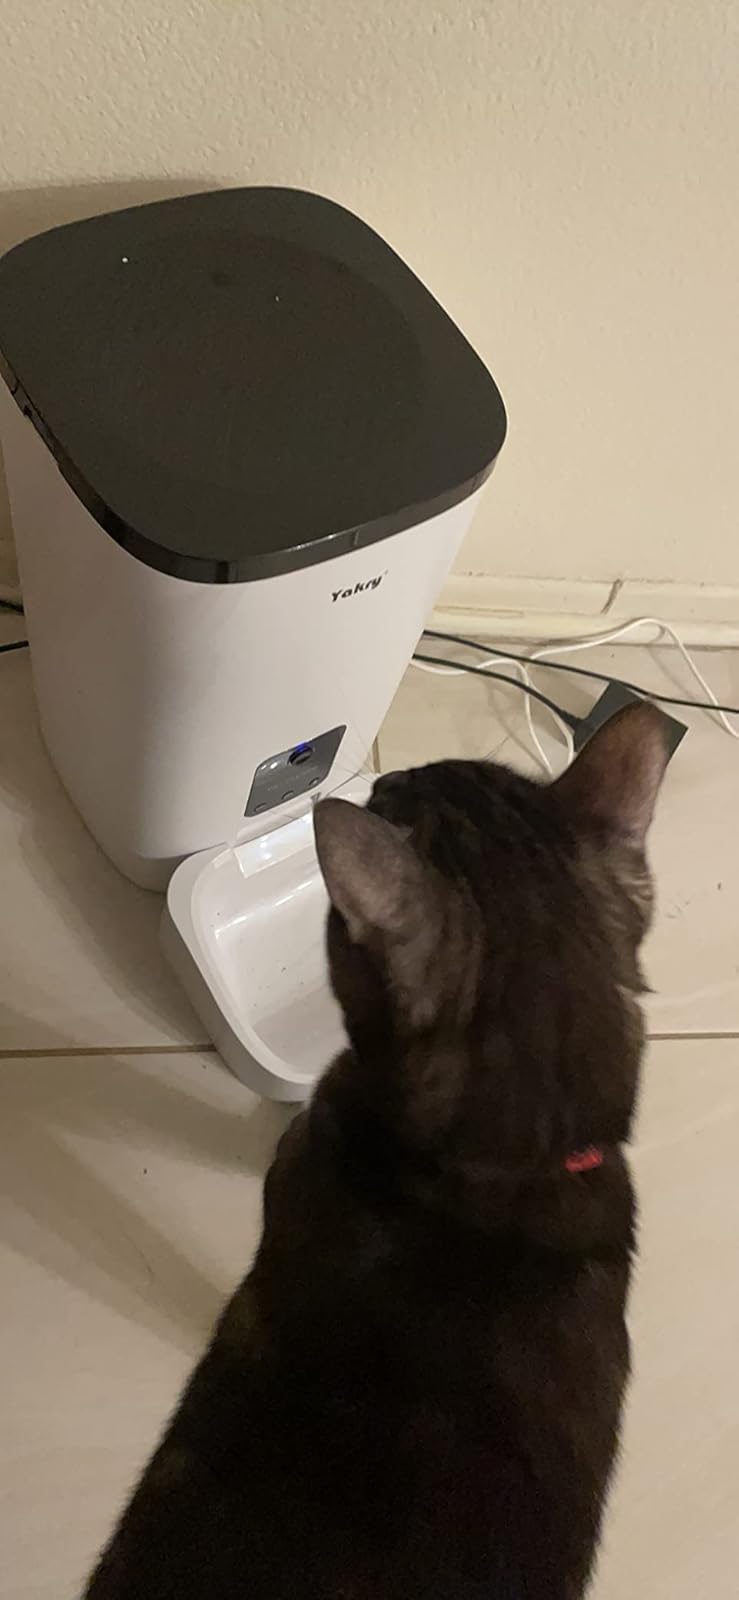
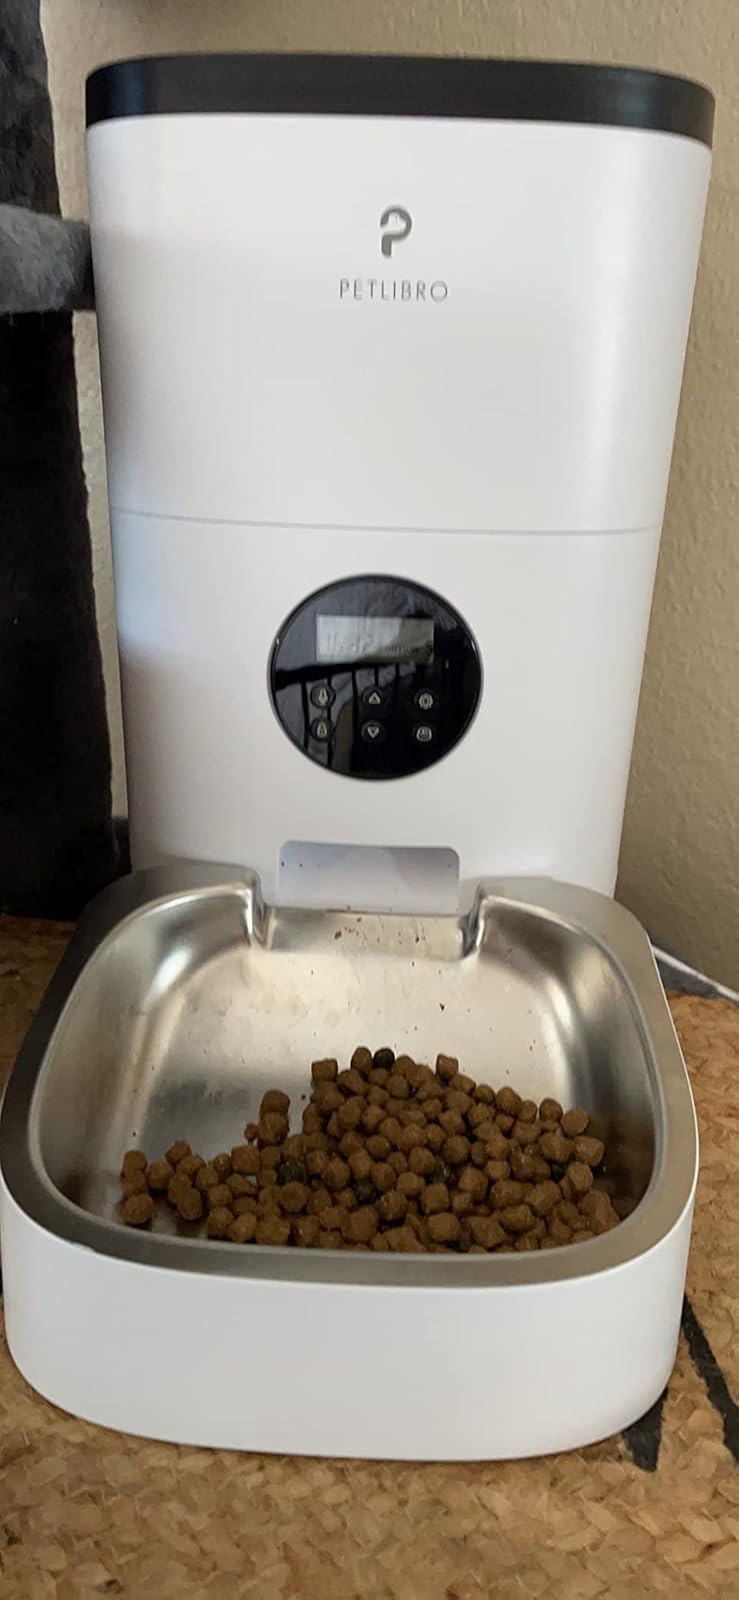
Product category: items_feeder
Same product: no